De Baarsjes

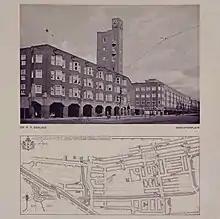
H. P. Berlage's Plan West as presented in "Wendingen" in 1927

The name comes from the former hamlet De Baarsjes (The Little Perches) that was formed in the 17th century, which in turn derived its name from an inn called De Drie Baarsjes (The Three Little Perches) situated on the eastern border of the present-day district.